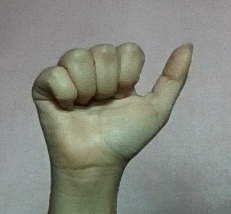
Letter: dhad